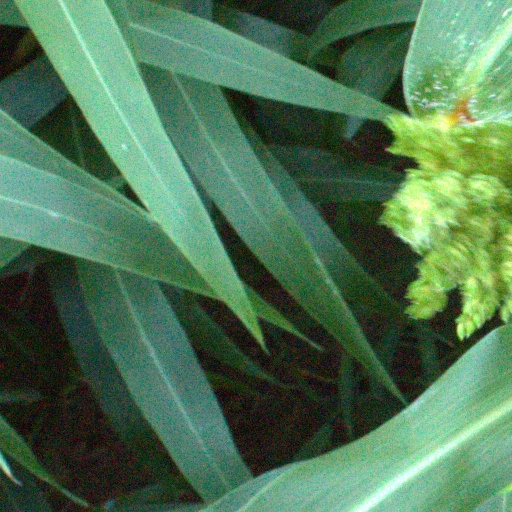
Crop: sorghum